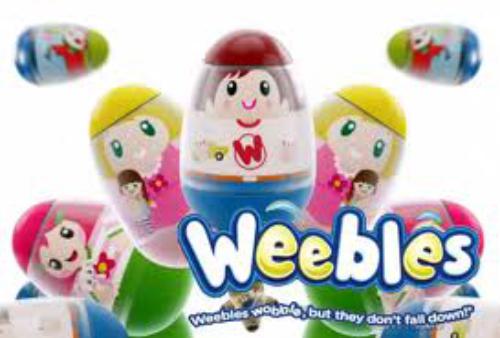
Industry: Leisure